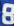
Number: 8